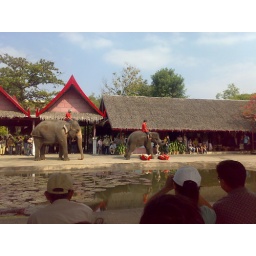
elephants walking over the men..the lil one looked really cute while doing it